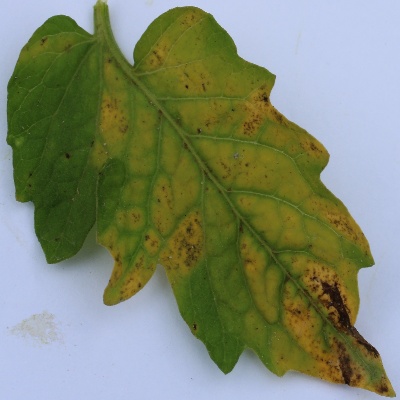
Crop: Tomato
Condition: septoria leaf spot